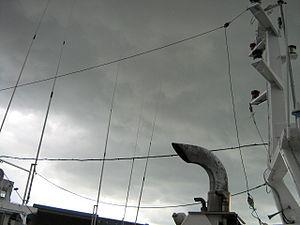
antennes verticales 2 à 26 MHz et antenne en L reversé 2 à 26 MHz sur un navire de pêche une antenne verticale d'appel sélectif numérique sur la fréquence 2187,5 kHz et autre antenne verticale 1,6 MHz à 4 MHz et d'appel 2182 kHz et autre antenne verticale 2 MHz à 26 MHz.
On appelle moyennes fréquences la bande de radiofréquences qui s'étend de 300 à 3 000 kHz.
La haute fréquence désigne un spectre de fréquences en ondes électromagnétiques et acoustiques dont le sens est légèrement différent selon le domaine auquel il s'adresse. Cet article s'adresse au domaine des « hautes fréquences » en radiocommunication qui désigne les ondes radio dont la fréquence est comprise entre 3 MHz et 30 MHz. Elles sont également appelées « ondes décamétriques » et « ondes courtes », c'est-à-dire que leur longueur d'onde est comprise entre 10 et 100 mètres. Le terme « ondes courtes » est aussi encore utilisé, en particulier pour la radiodiffusion mondiale, mais ses limites sont moins précises. La portée étant de plusieurs milliers de kilomètres, les communications captées sont très nombreuses.
La fréquence 2 182 kHz ou 2,182 MHz désignée aussi par sa longueur d'onde: 137,5 mètres est la fréquence internationale de détresse et d'appel en radiotéléphonie sur ondes hectométrique pour les stations du service maritime. Cette bande marine est comprise entre 1 605 kHz et 4 000 kHz en plusieurs sous bandes. Appelée aussi « bande chalutier », cette bande est utilisée pour les radiocommunications maritimes en bande latérale supérieure USB avec une portée d'exploitation inférieure à 600 km.